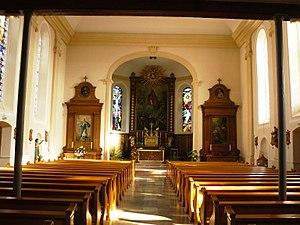
La nef et le chœur de l'église Saint-Ulrich
Bindernheim est une commune française située dans le département du Bas-Rhin, en région Grand Est.